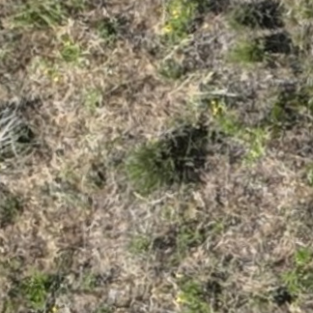
Month: july
Dye color: red
Dye concentration: high